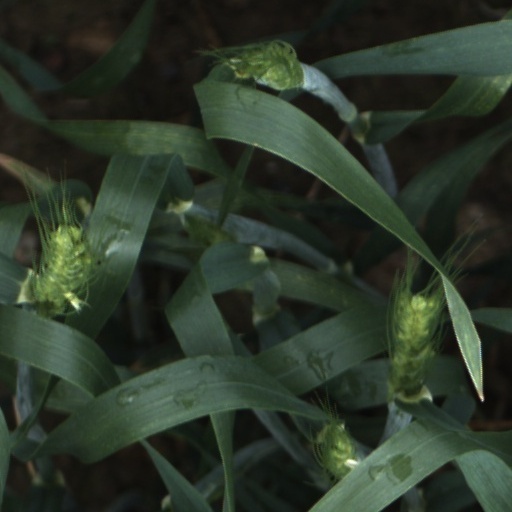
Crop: wheat